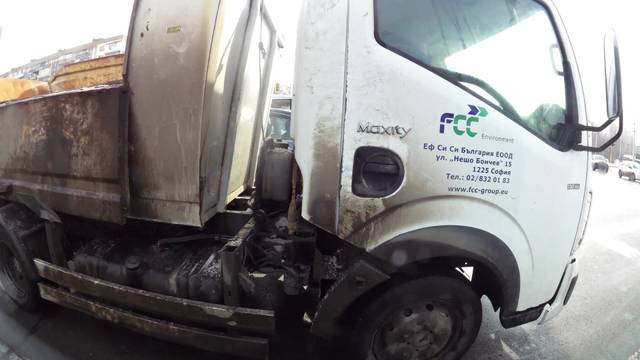
Region: Bulgaria
Coordinates: 42.699, 23.362